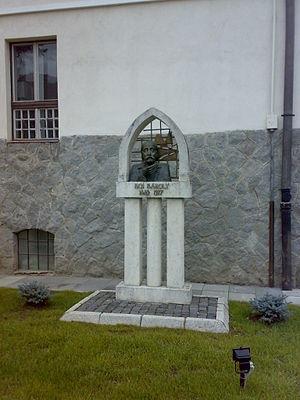
Károly Kós, né Karl Kosch le 16 décembre 1883 à Temesvár/Timișoara, alors en Autriche-Hongrie et décédé le 25 août 1977 à Cluj/Kolozsvár en Roumanie, était un architecte, écrivain, éditeur, rédacteur, graphicien, professeur, ethnographe et politicien transylvain d'origine allemande et d'expression hongroise, devenu citoyen roumain. Il a été l'un des plus importants promoteurs du multiculturalisme.